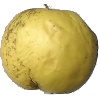
Label: Apple Golden 1